Line Friends

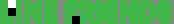

Line Friends (stylized as LINE FRIENDS) are featured characters, invented by South Korean designer Kang Byeong Mok, based on the stickers from diverse applications of the South Korean internet search giant Naver Corporation and the Japanese messaging app Line.